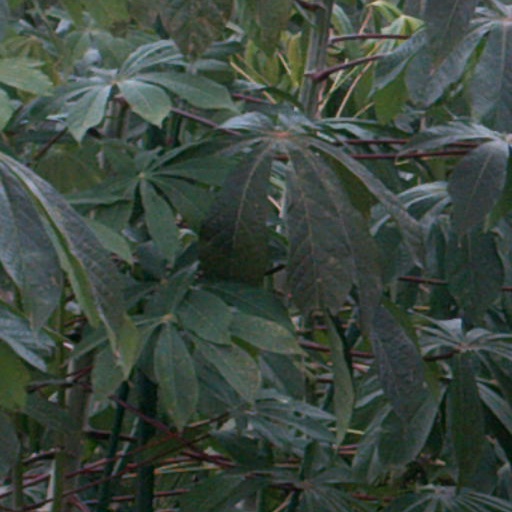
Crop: cassava